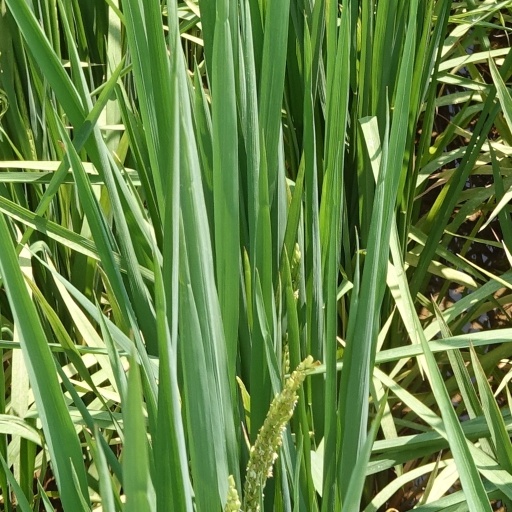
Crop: rice